Thickening agent

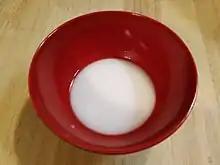
Potato starch slurry

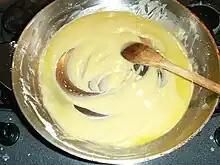
Roux

A thickening agent or thickener is a substance which can increase the viscosity of a liquid without substantially changing its other properties. Edible thickeners are commonly used to thicken sauces, soups, and puddings without altering their taste; thickeners are also used in paints, inks, explosives, and cosmetics.